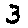
Label: 3